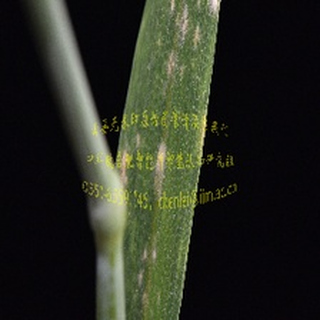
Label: wheat_mildew